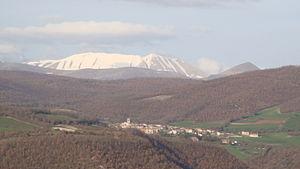
Le sommet du Mont Pozzoni (Province de Pérouse) comme il apparaissait le 3 avril 2010.
La géographie de l'Ombrie illustre les caractéristiques géographiques de l'Ombrie, une région d'Italie.
Le mont Pozzoni ou encore mont Pizzuto est une montagne des Apennins culminant à 1 904 m d'altitude, qui se situe à la limite de l'Ombrie et du Latium.